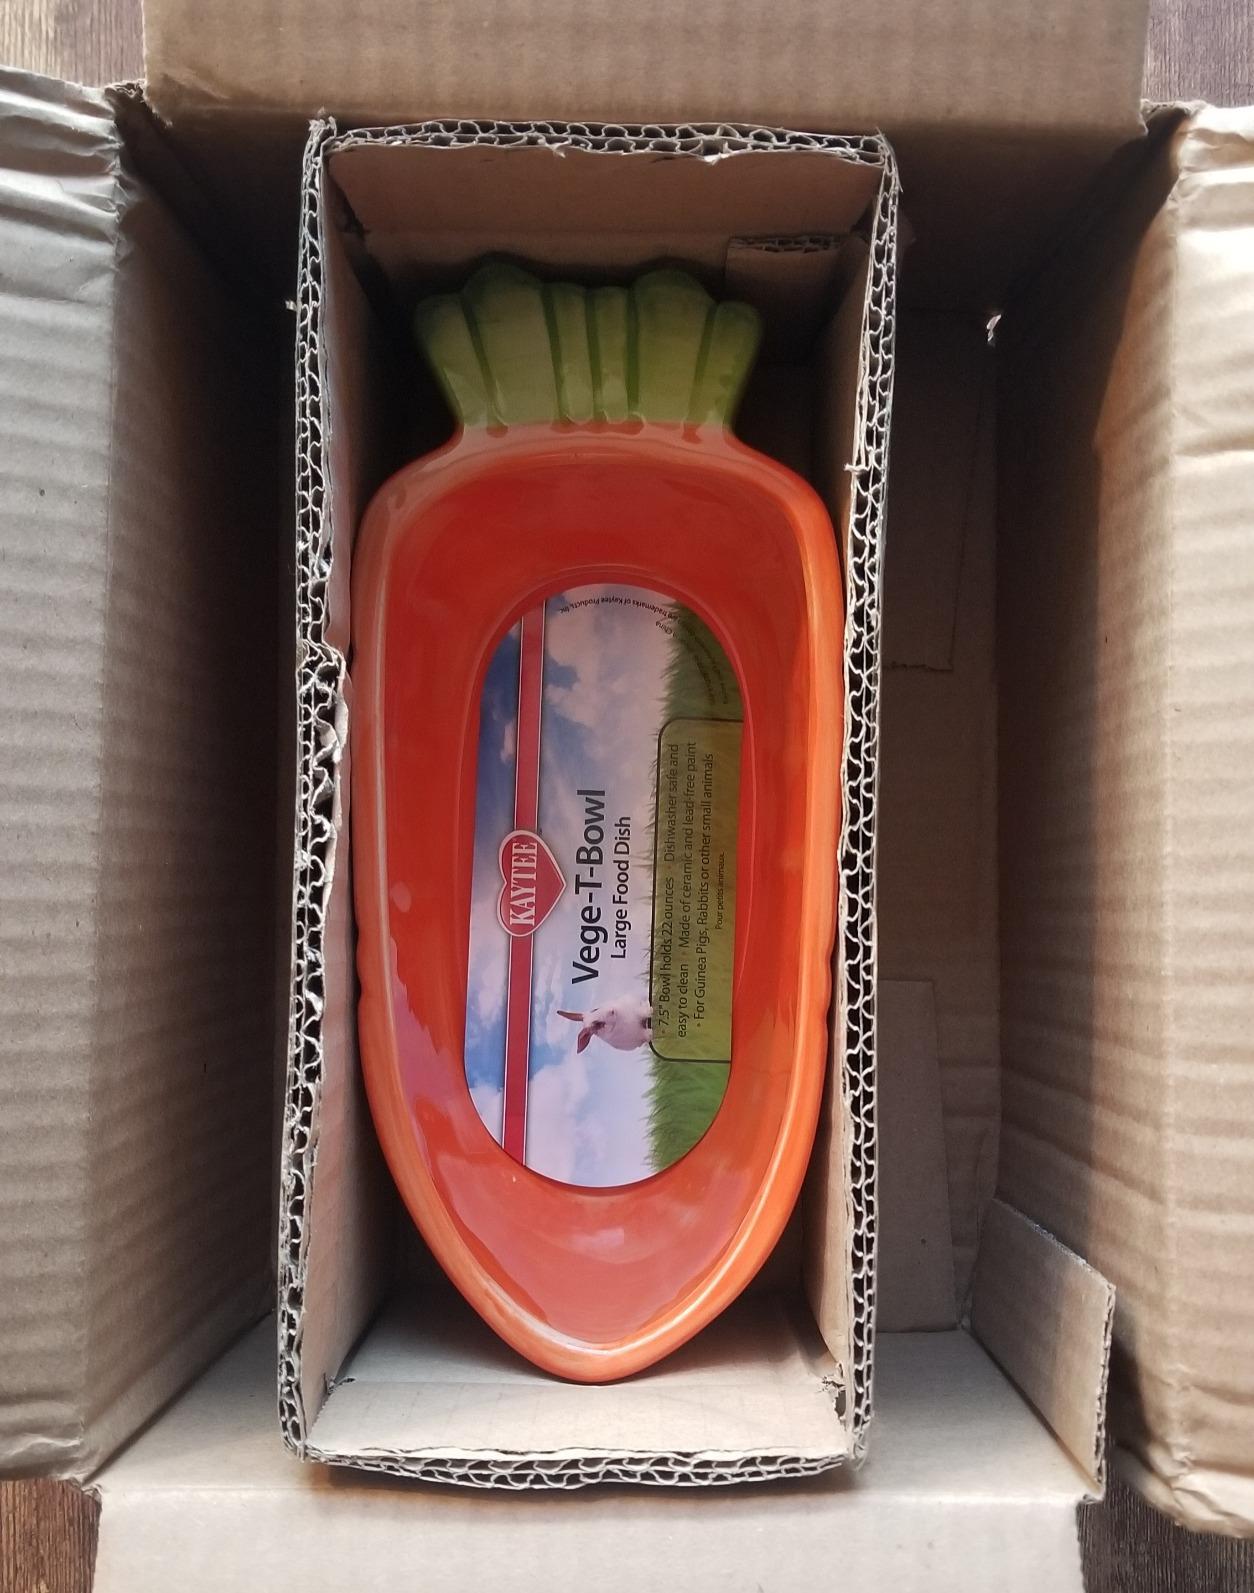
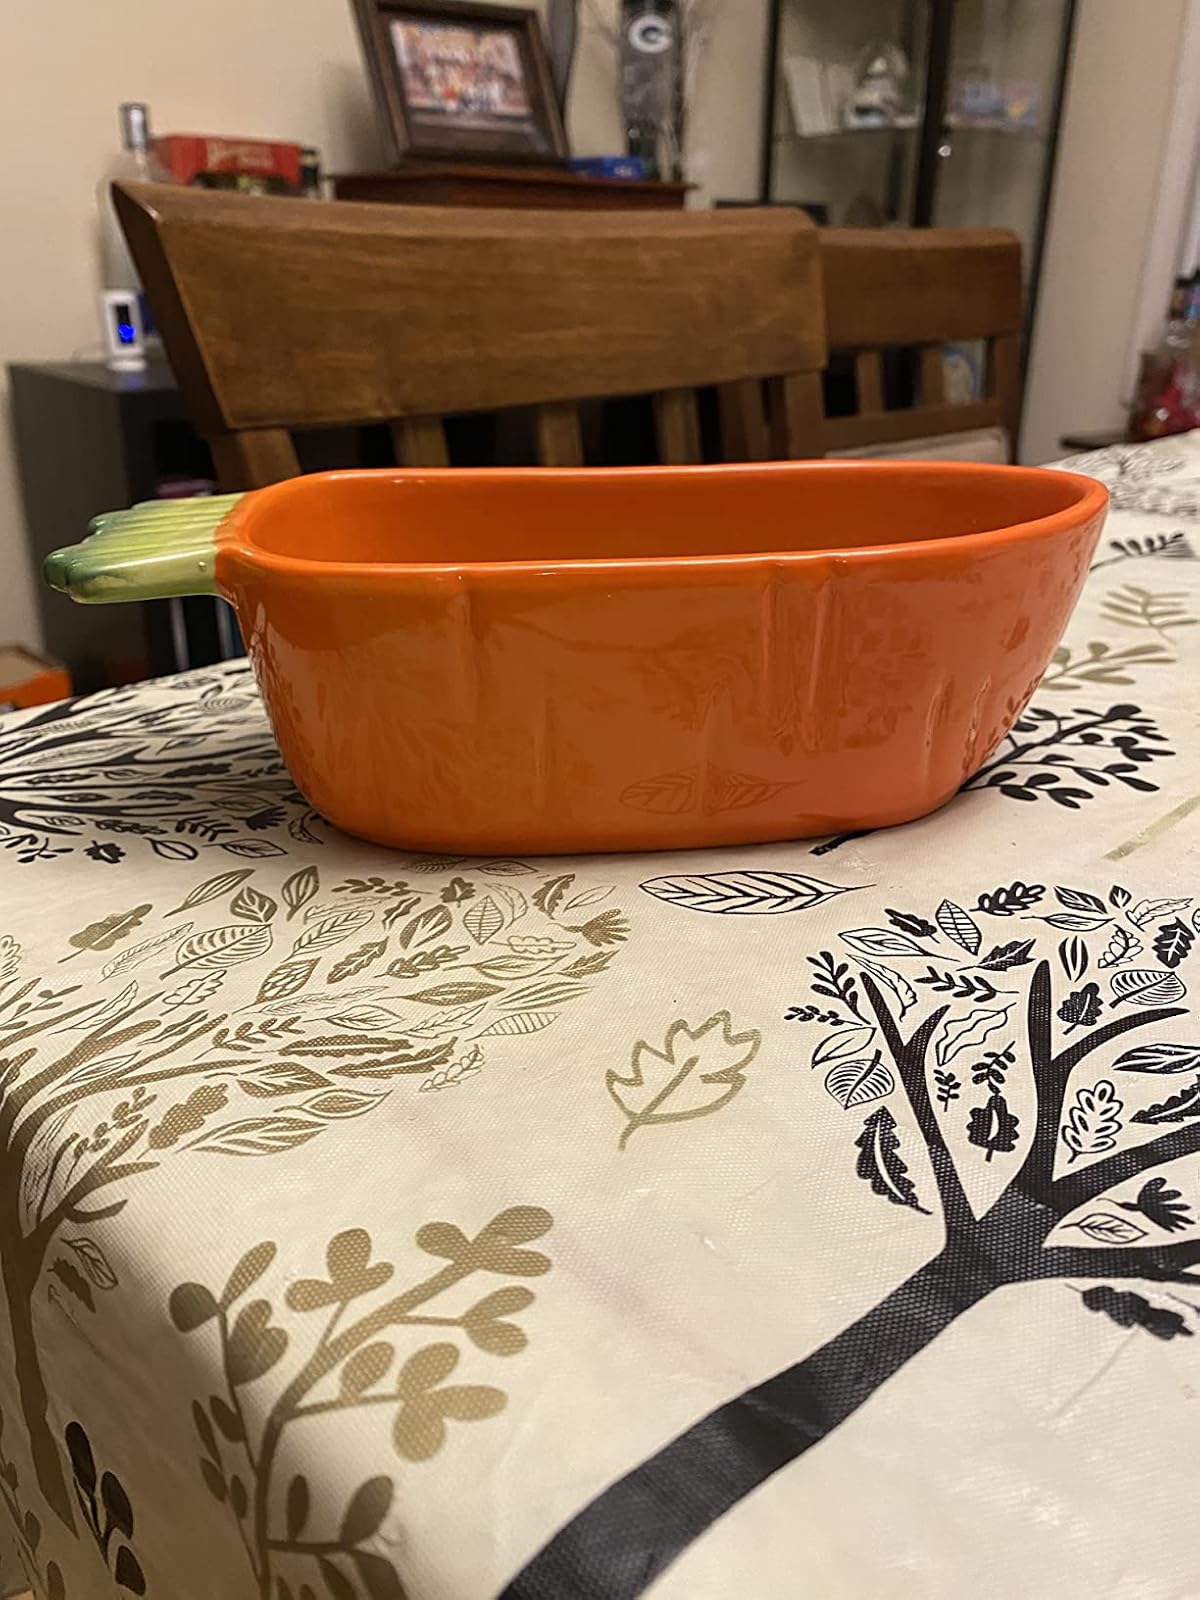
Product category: items_bowl
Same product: yes